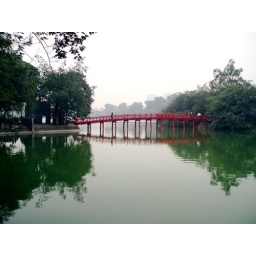
A beautiful red bridge carrying pedestrians to a small temple on an island in the lake in Hanoi.